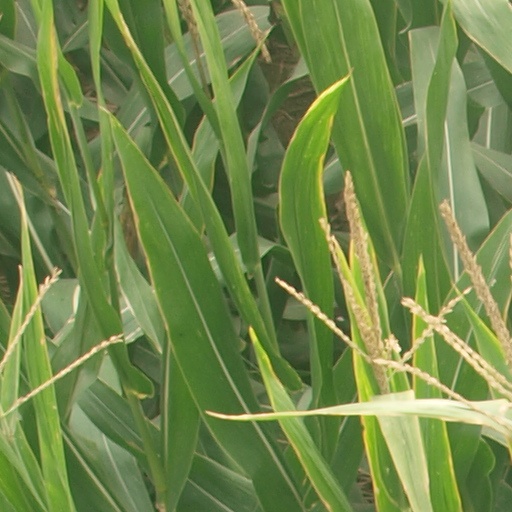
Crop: maize; corn